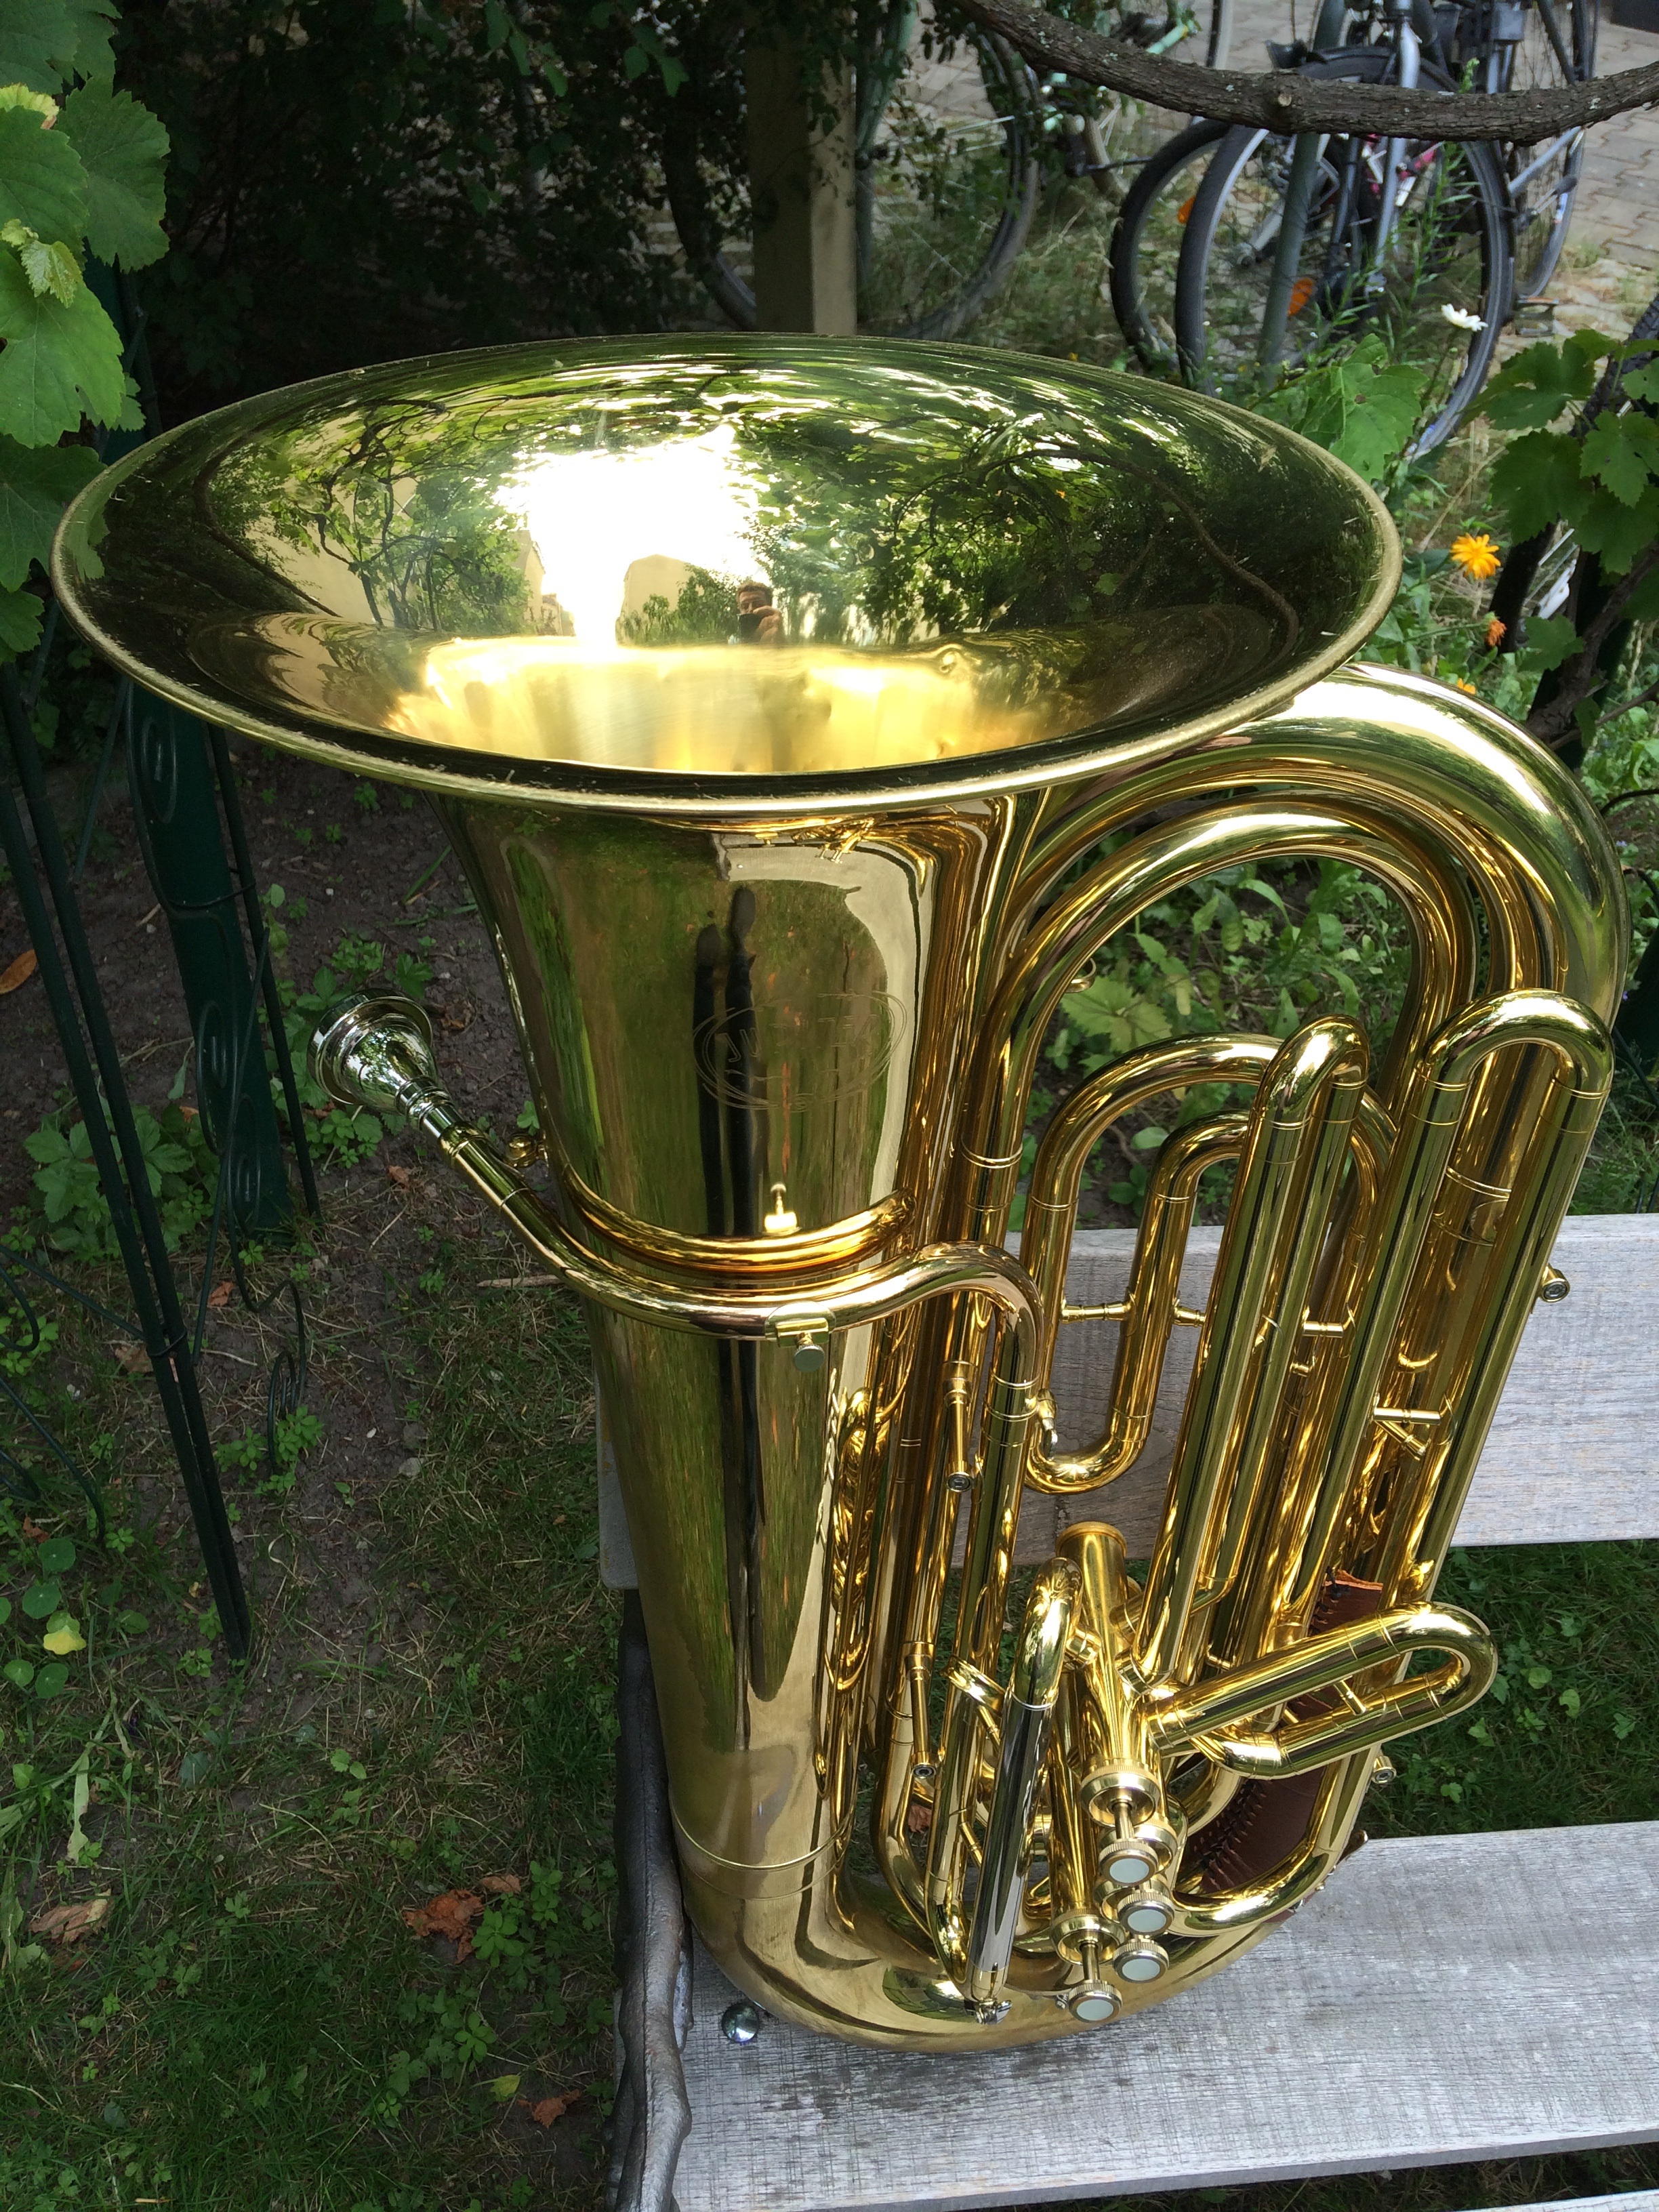
garden, musical instrument, berlin, tuba, wind instrument, brass instrument, sousaphone, baritone saxophone, euphonium